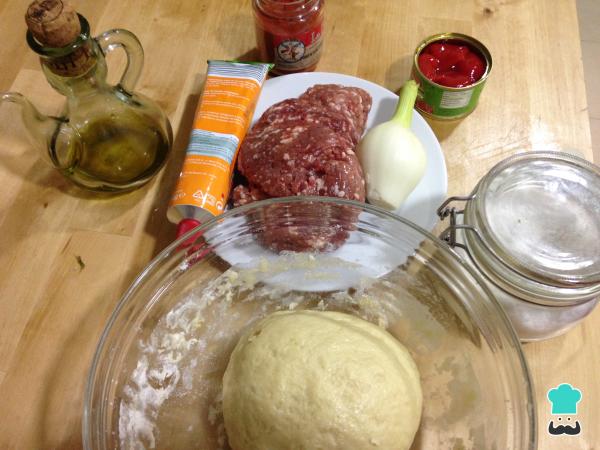
Reunimos todos los ingredientes para preparar la empanada gallega de carne.